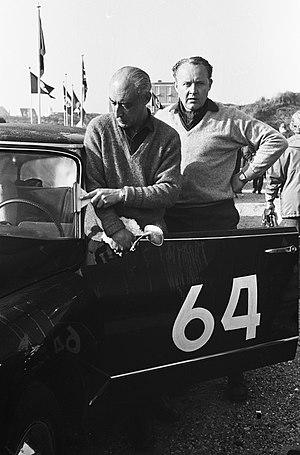
Maurice Gatsonides et J.E. Landweer lors du Rallye des Tulipes 1963.
Maurice Gatsonides, dit Maus, était un pilote de rallye néerlandais, constructeur et inventeur, né à Gombong, kabupaten de Kebumen, à Java des anciennes Indes néerlandaises, le 14 février 1911, décédé le 29 novembre 1998 à Heemstede. Il a été incinéré au crématorium Westerveld de Driehuis.